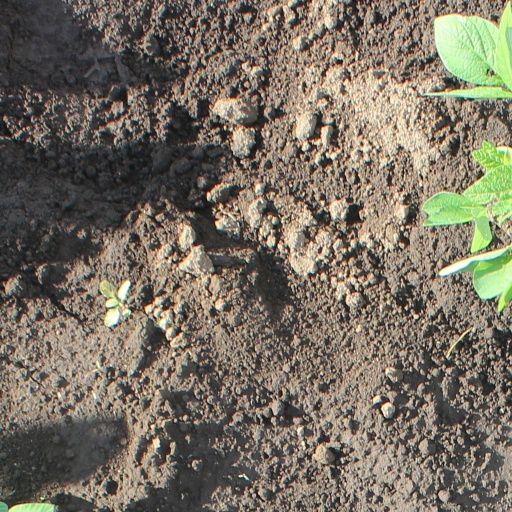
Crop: soybean